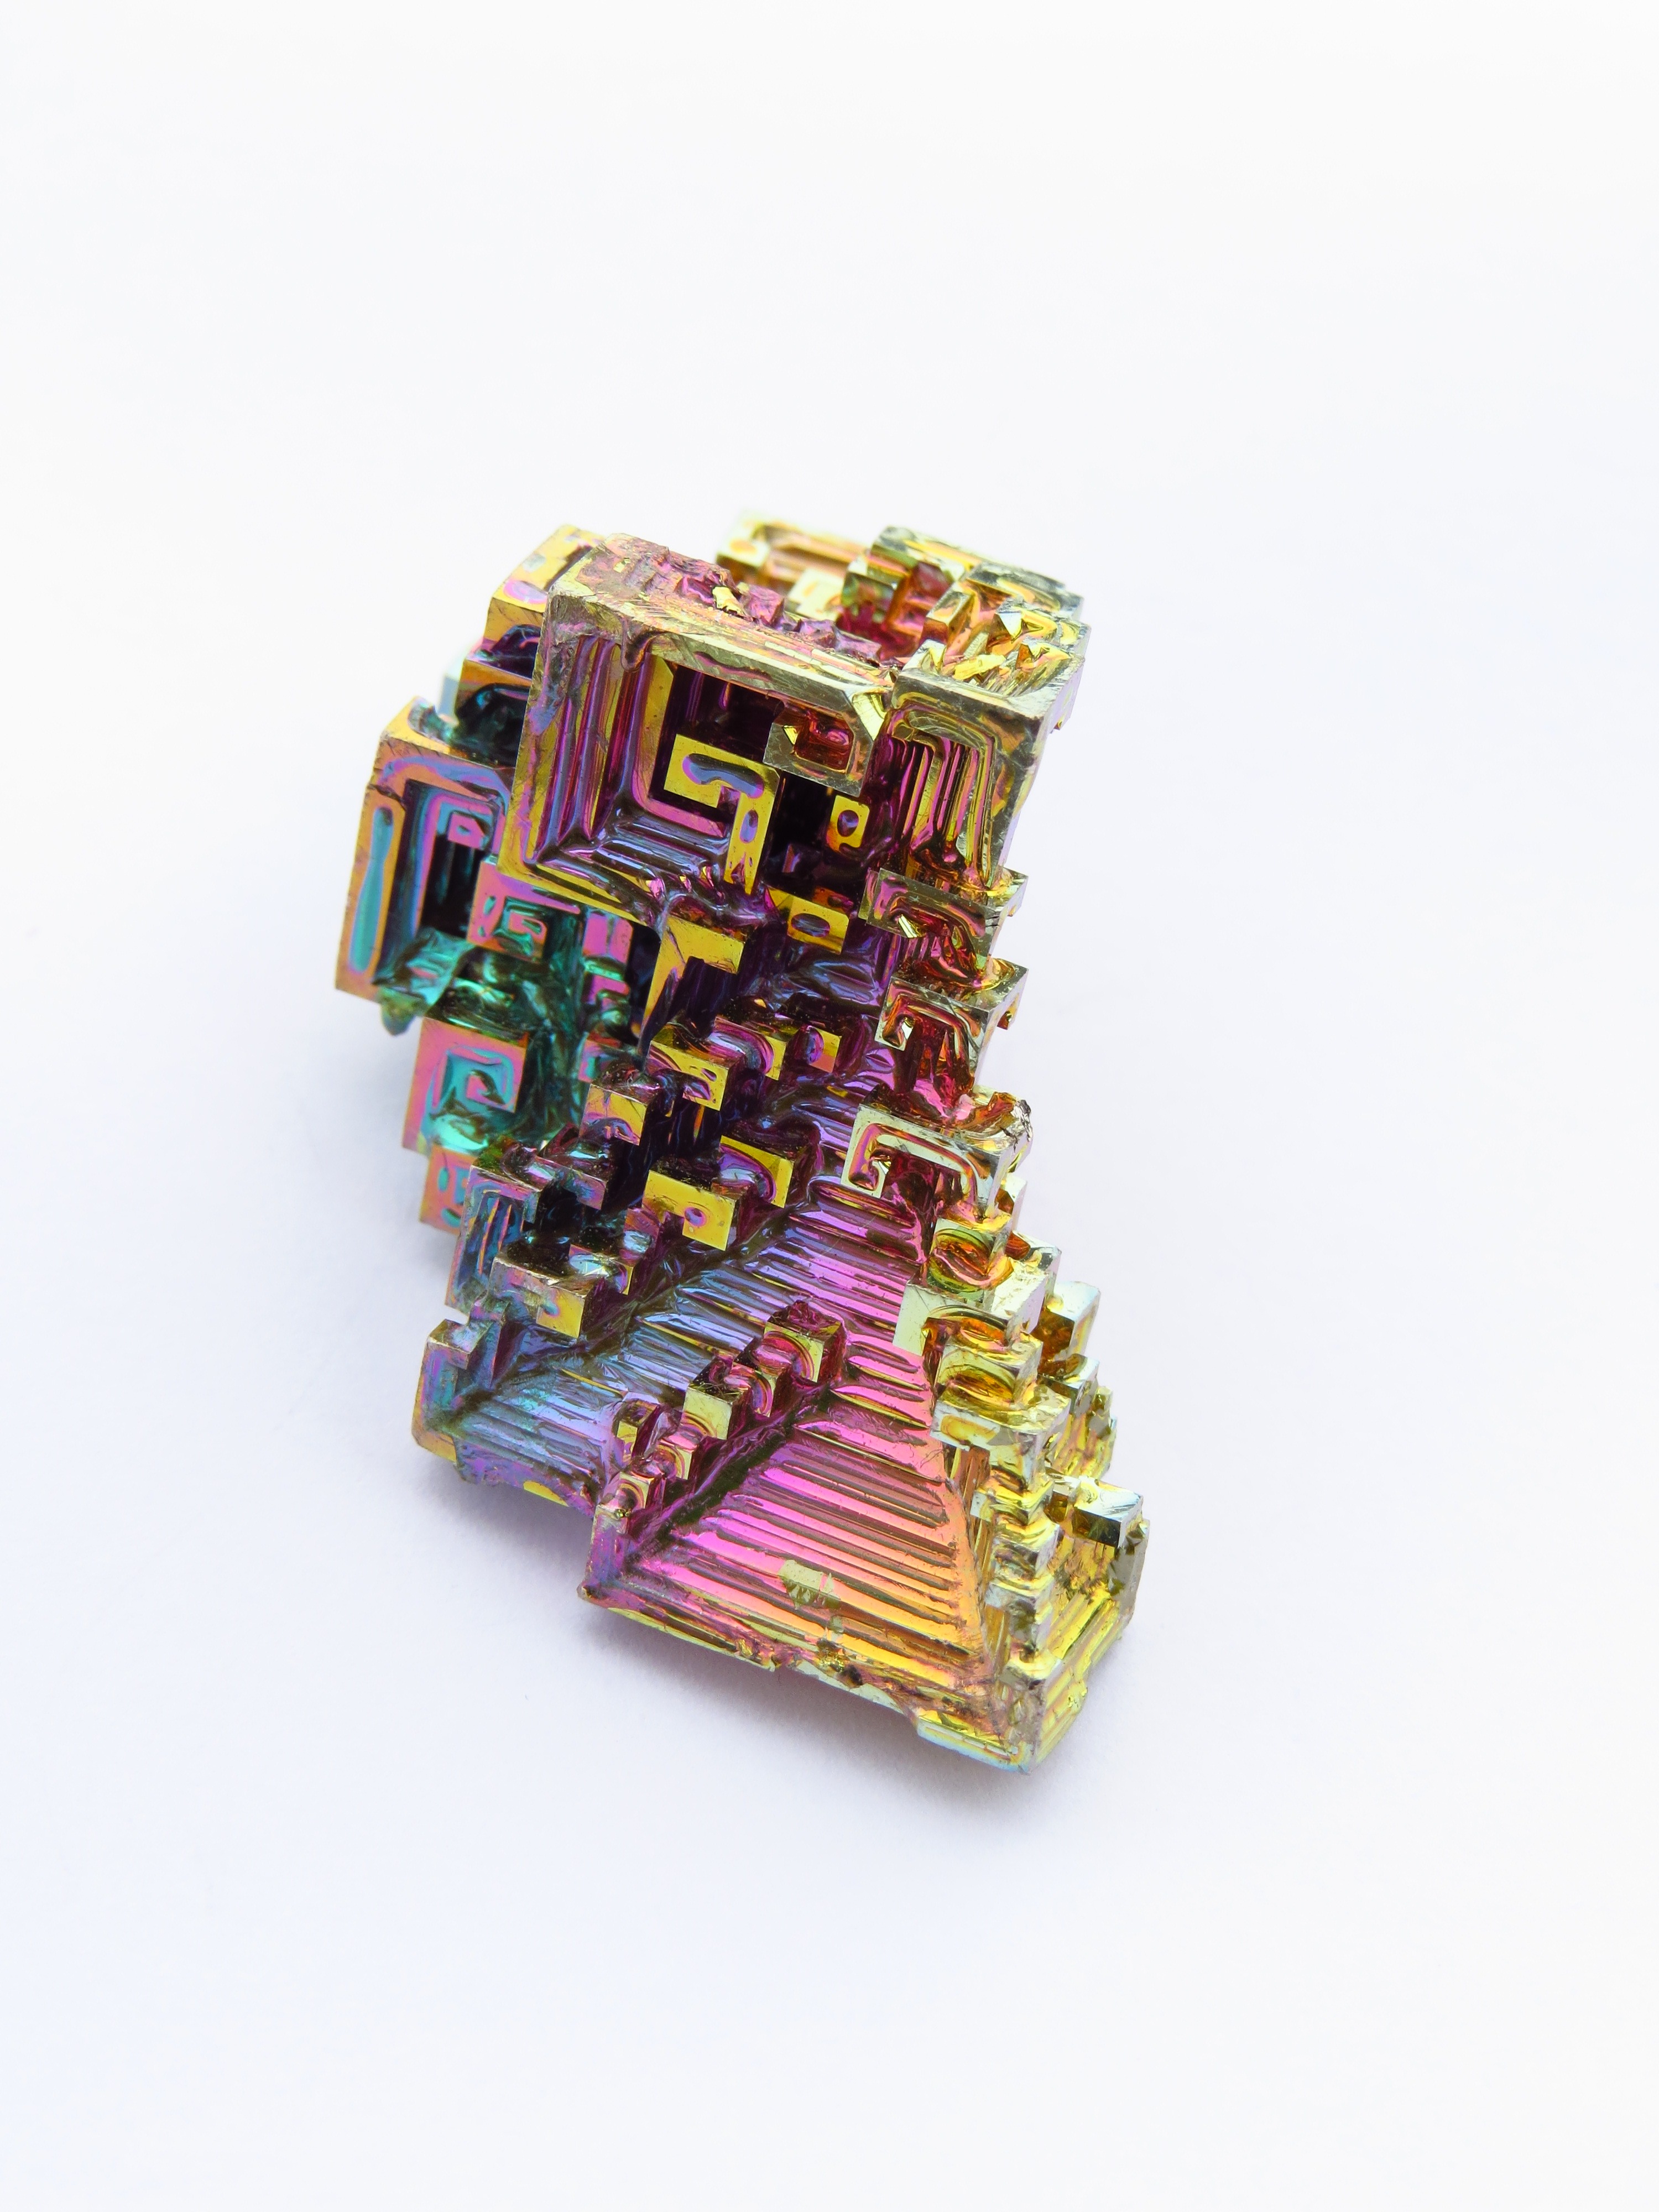
color, metal, colorful, bead, bracelet, aesthetic, jewellery, spectrum, shiny, mineral, metallic, iridescent, bred, element, pendant, tint, brittle, color spectrum, synthetic, fashion accessory, bling bling, bismuth, bismuth crystal, semi metal, bismuth crystal level, metallic gloss, chemical element, coarse crystalline, crystal structure, staircase shaped, synthetic bismutkristall, rhomboedrische crystal structure, rhomboedrisch